Ugly Americans: Apocalypsegeddon

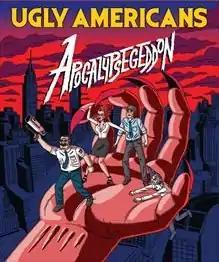
Left to right: Grimes, Callie, Mark, and Leonard

Ugly Americans: Apocalypsegeddon is a twin-stick multidirectional shooter based on the Comedy Central television show "Ugly Americans". The game was released for PlayStation 3 on August 30, 2011 and for Xbox 360 on August 31, 2011. It was developed by Backbone Entertainment and published by New 38th Floor Productions for the PlayStation 3 and by 345 Games and Comedy Central for the Xbox.